Axe Apollo sub-orbital spaceflights

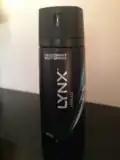
Lynx (Axe) Apollo, the product featured in the marketing campaign.

The bid to give tickets to 22 people for sub-orbital spaceflights on the Lynx was part of a marketing campaign by the London office of advertising firm Bartle Bogle Hegarty (BBH) to promote the "Axe Apollo", a new product under Unilever's men's deodorant line Axe. For its local campaign in the United States, Unilever aired a promotion for its space campaign at the 2013 Super Bowl.